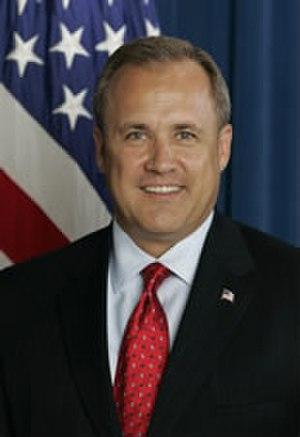
La présidence de George W. Bush débute le 20 janvier 2001 et s'achève le 20 janvier 2009.
James Allen Nussle, dit Jim Nussle, né le 27 juin 1960 à Des Moines, est un homme politique américain. Membre du Parti républicain, il est représentant de l'Iowa au Congrès des États-Unis de 1991 à 2007 et directeur du Bureau de la gestion et du budget de 2007 à 2009, durant la présidence de George W. Bush.